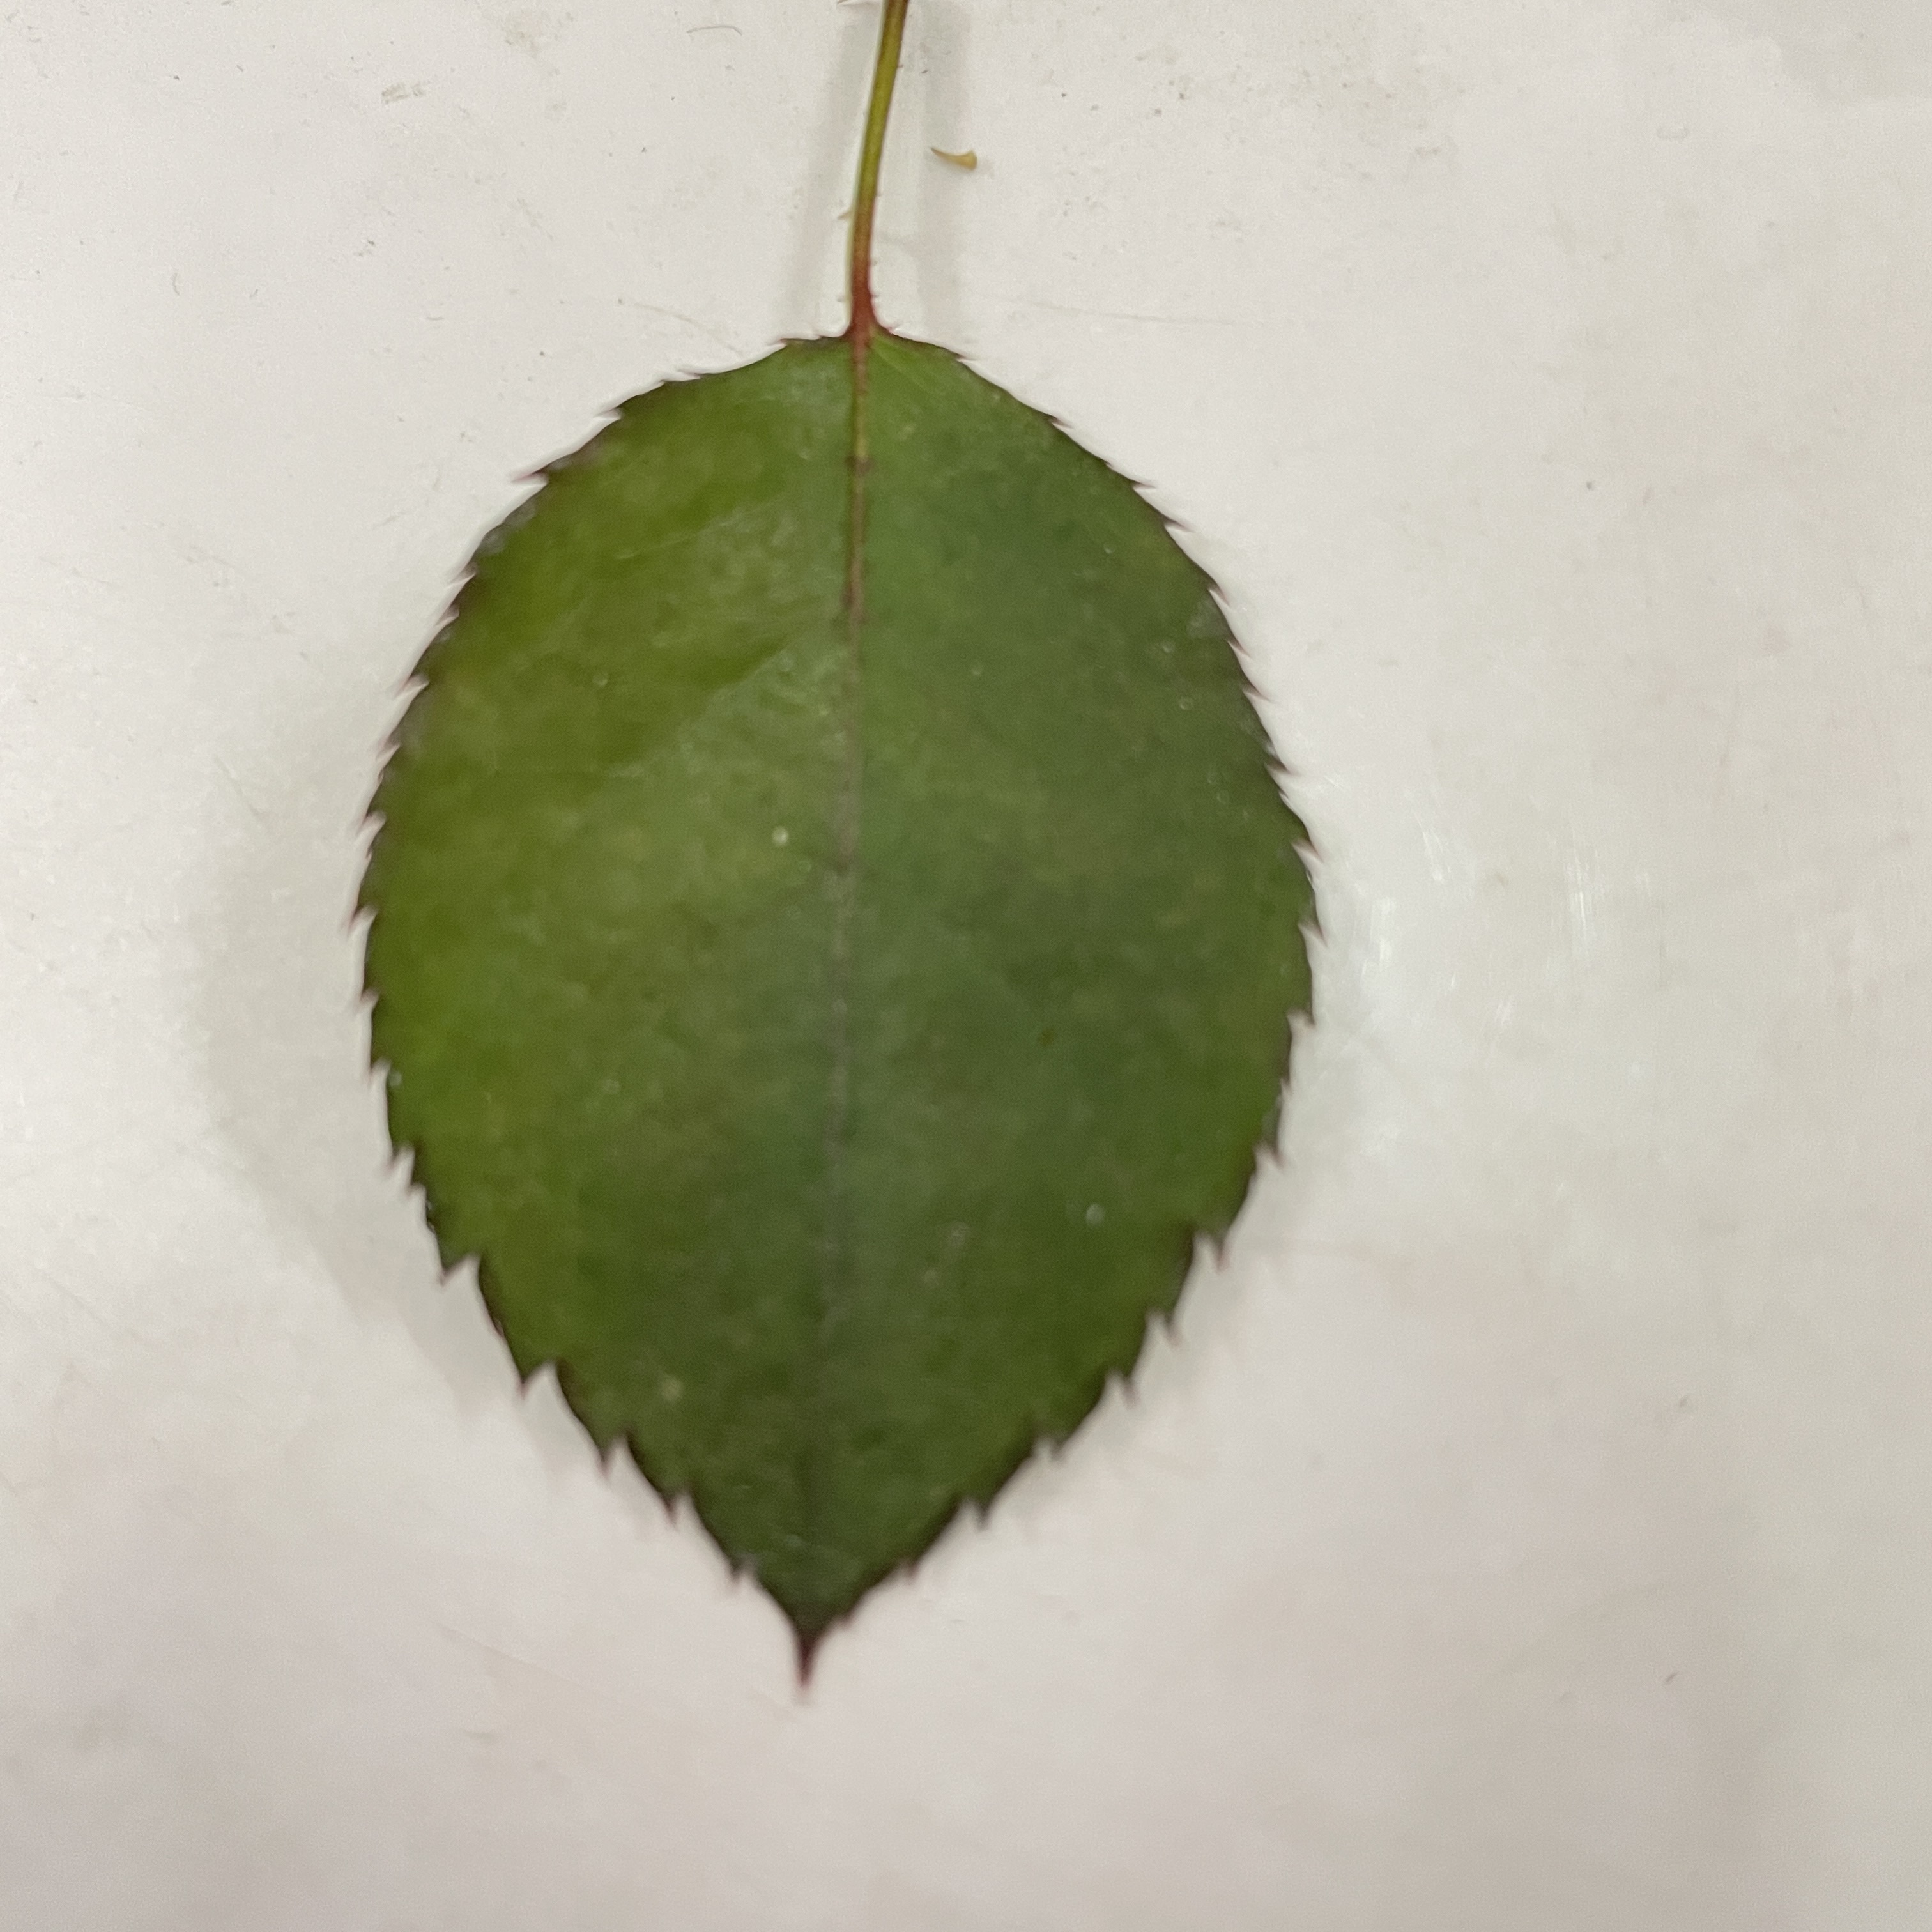
Label: Healthy Leaf